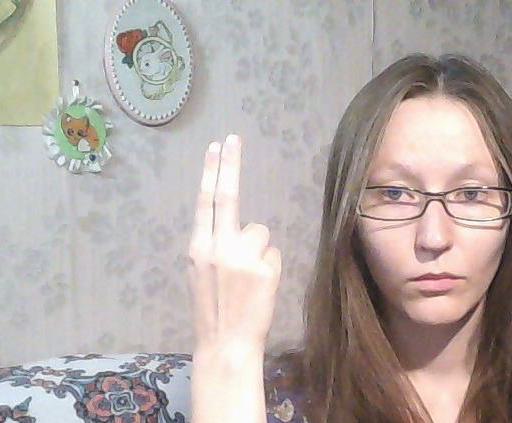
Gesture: two_up_inverted